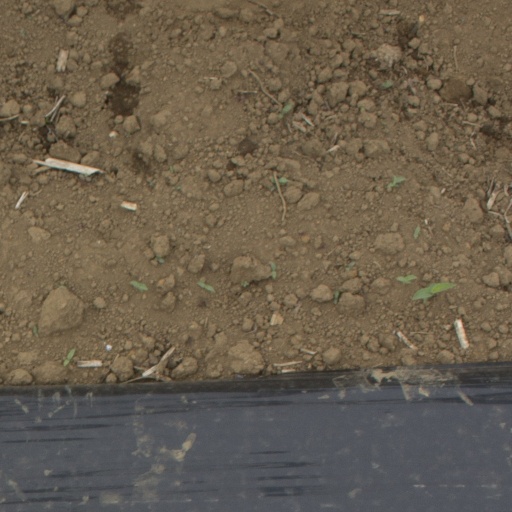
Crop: Jerusalem artichoke